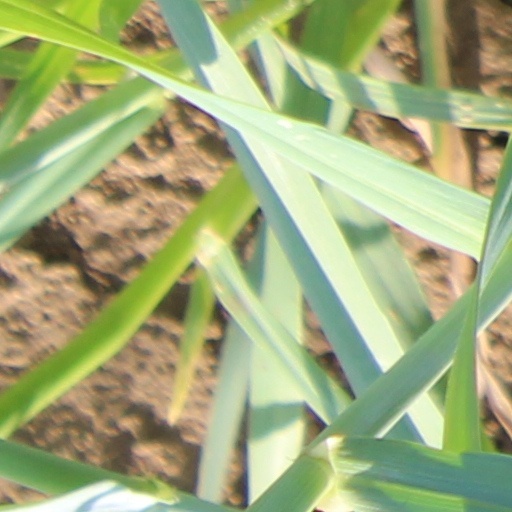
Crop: wheat